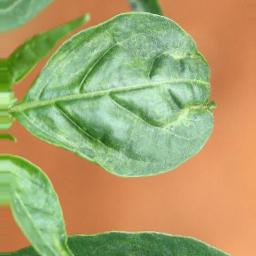
Label: mites_and_trips